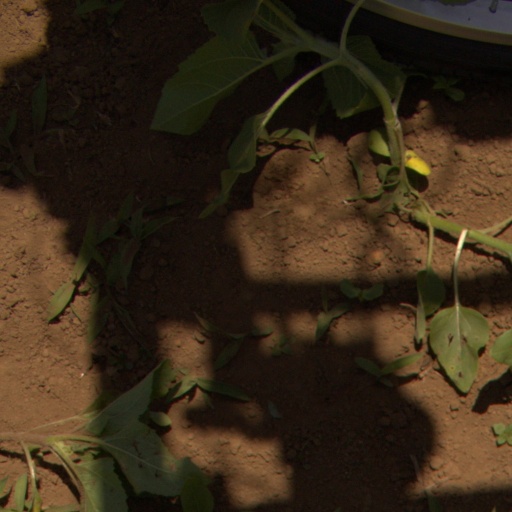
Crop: Jerusalem artichoke